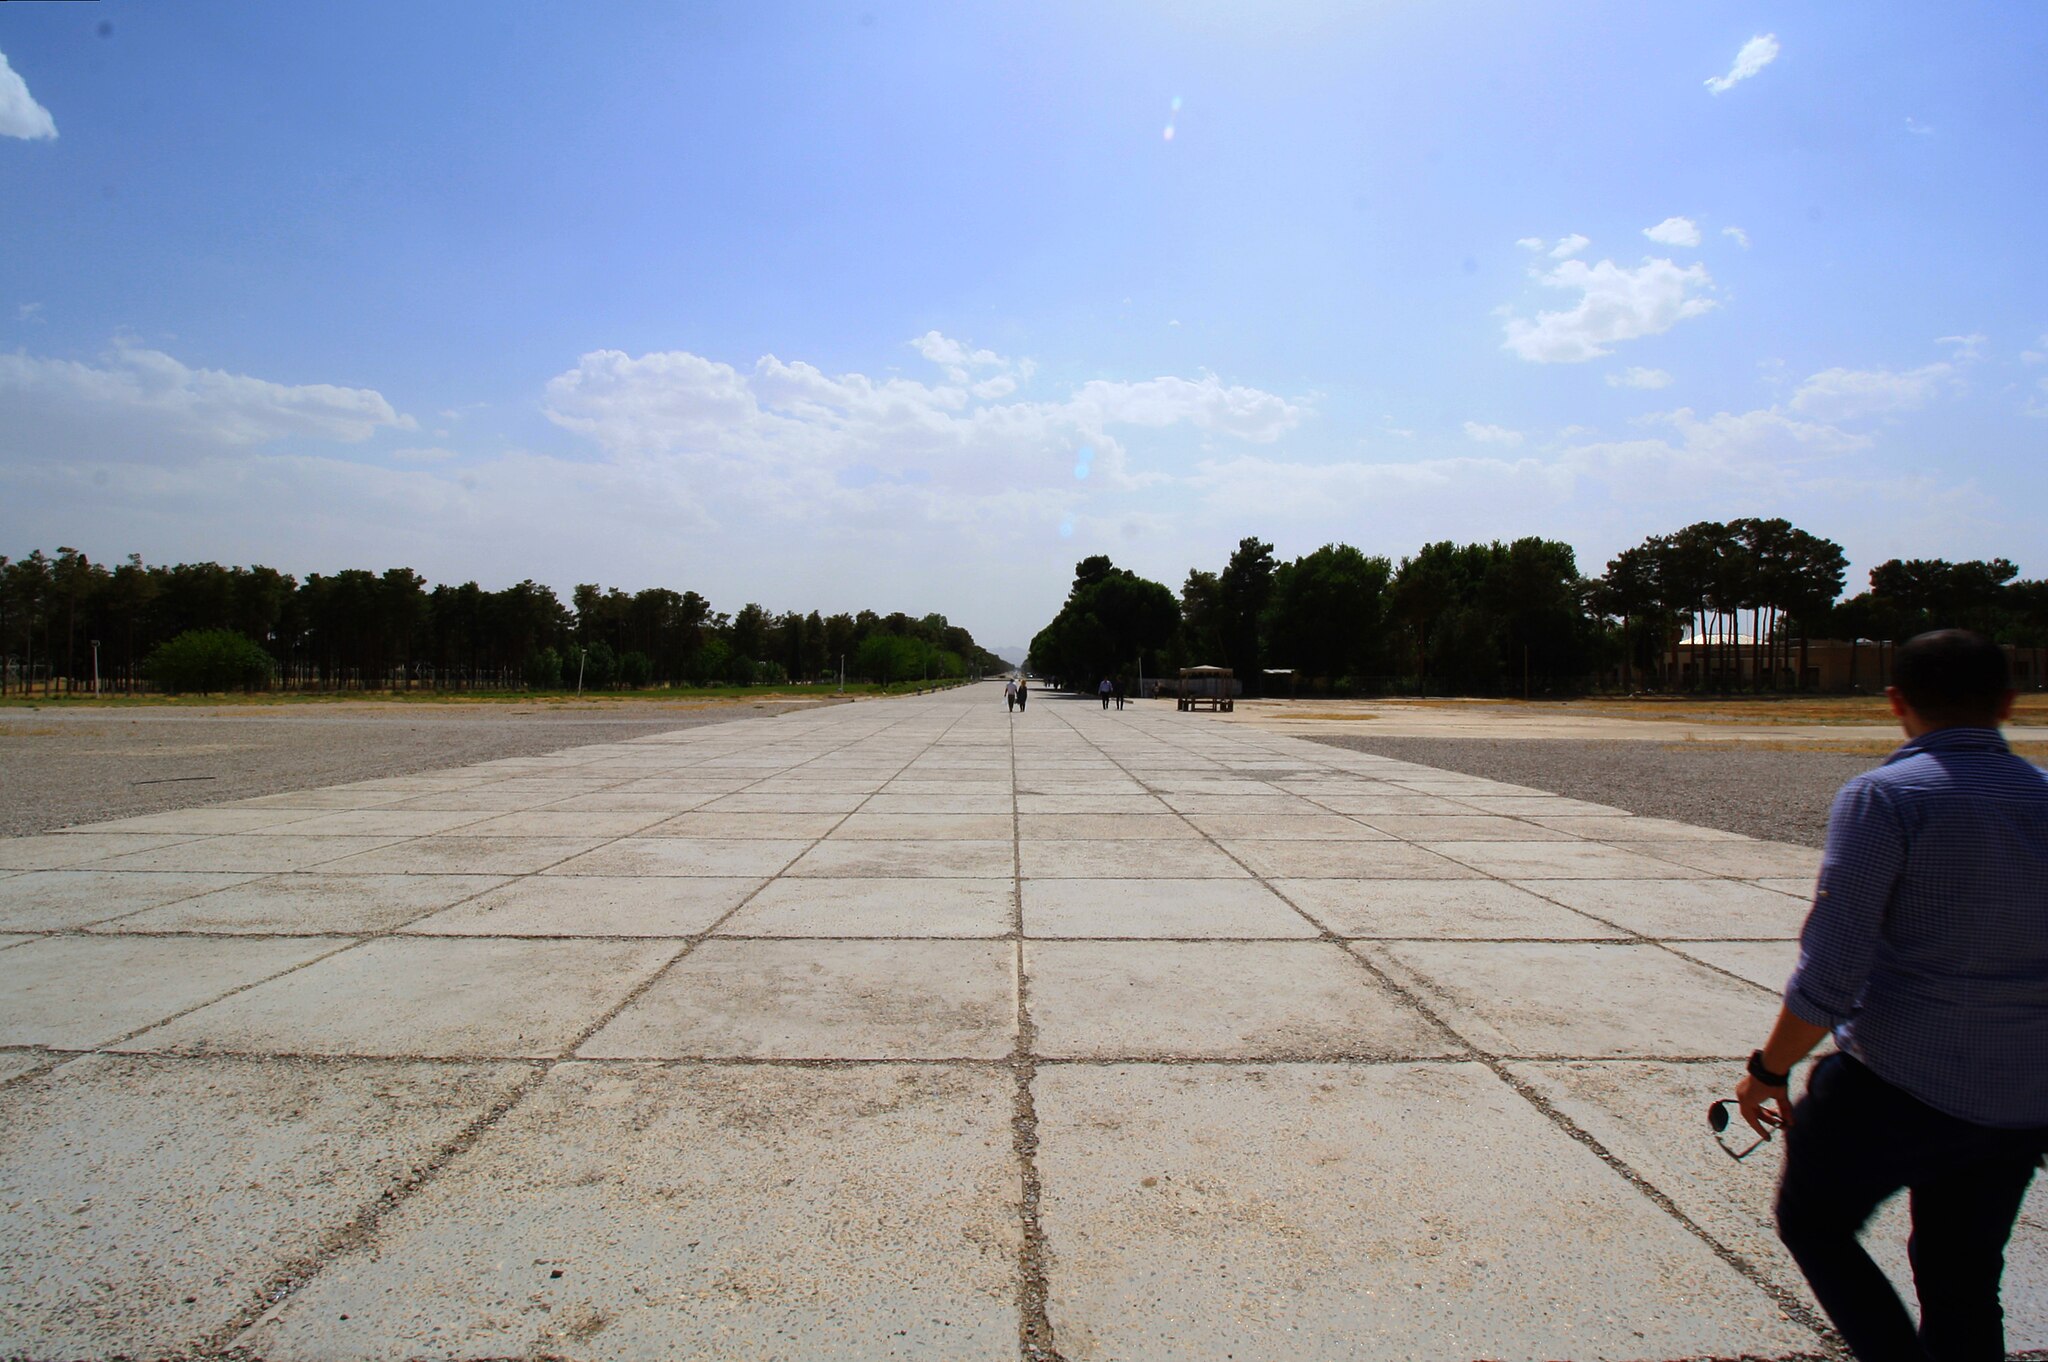
Title: Walking away from Persepolis (19346222270)
Description: Persepolis , Iran
Date: 2015-06-11 12:27
Categories: Nature of Persepolis, Flickr images reviewed by FlickreviewR 2, 2015 in Persepolis, Terrace Stairway of Persepolis, Files from Blondinrikard Fröberg Flickr stream